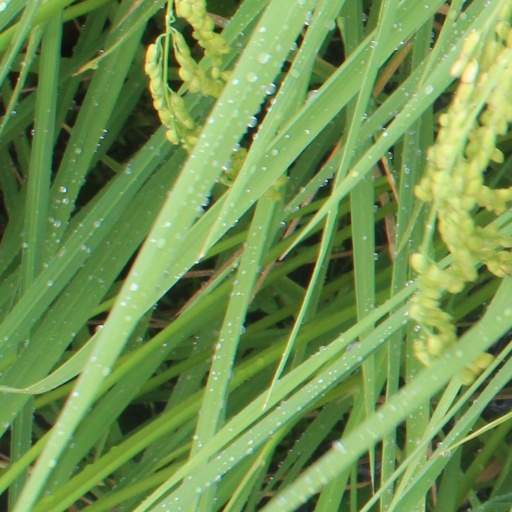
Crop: rice